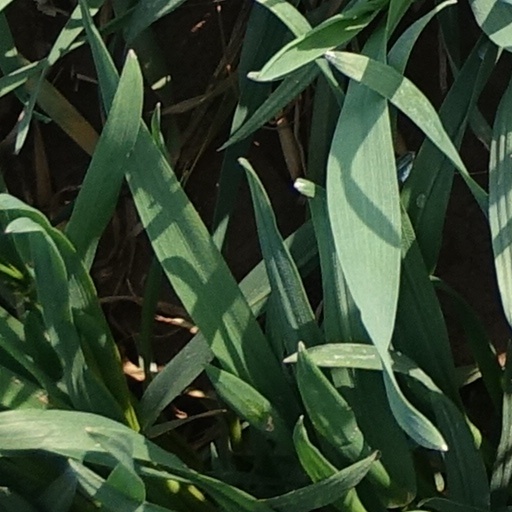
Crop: wheat